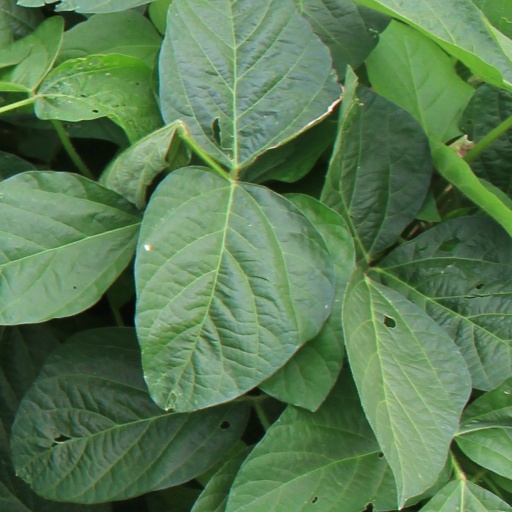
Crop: soybean